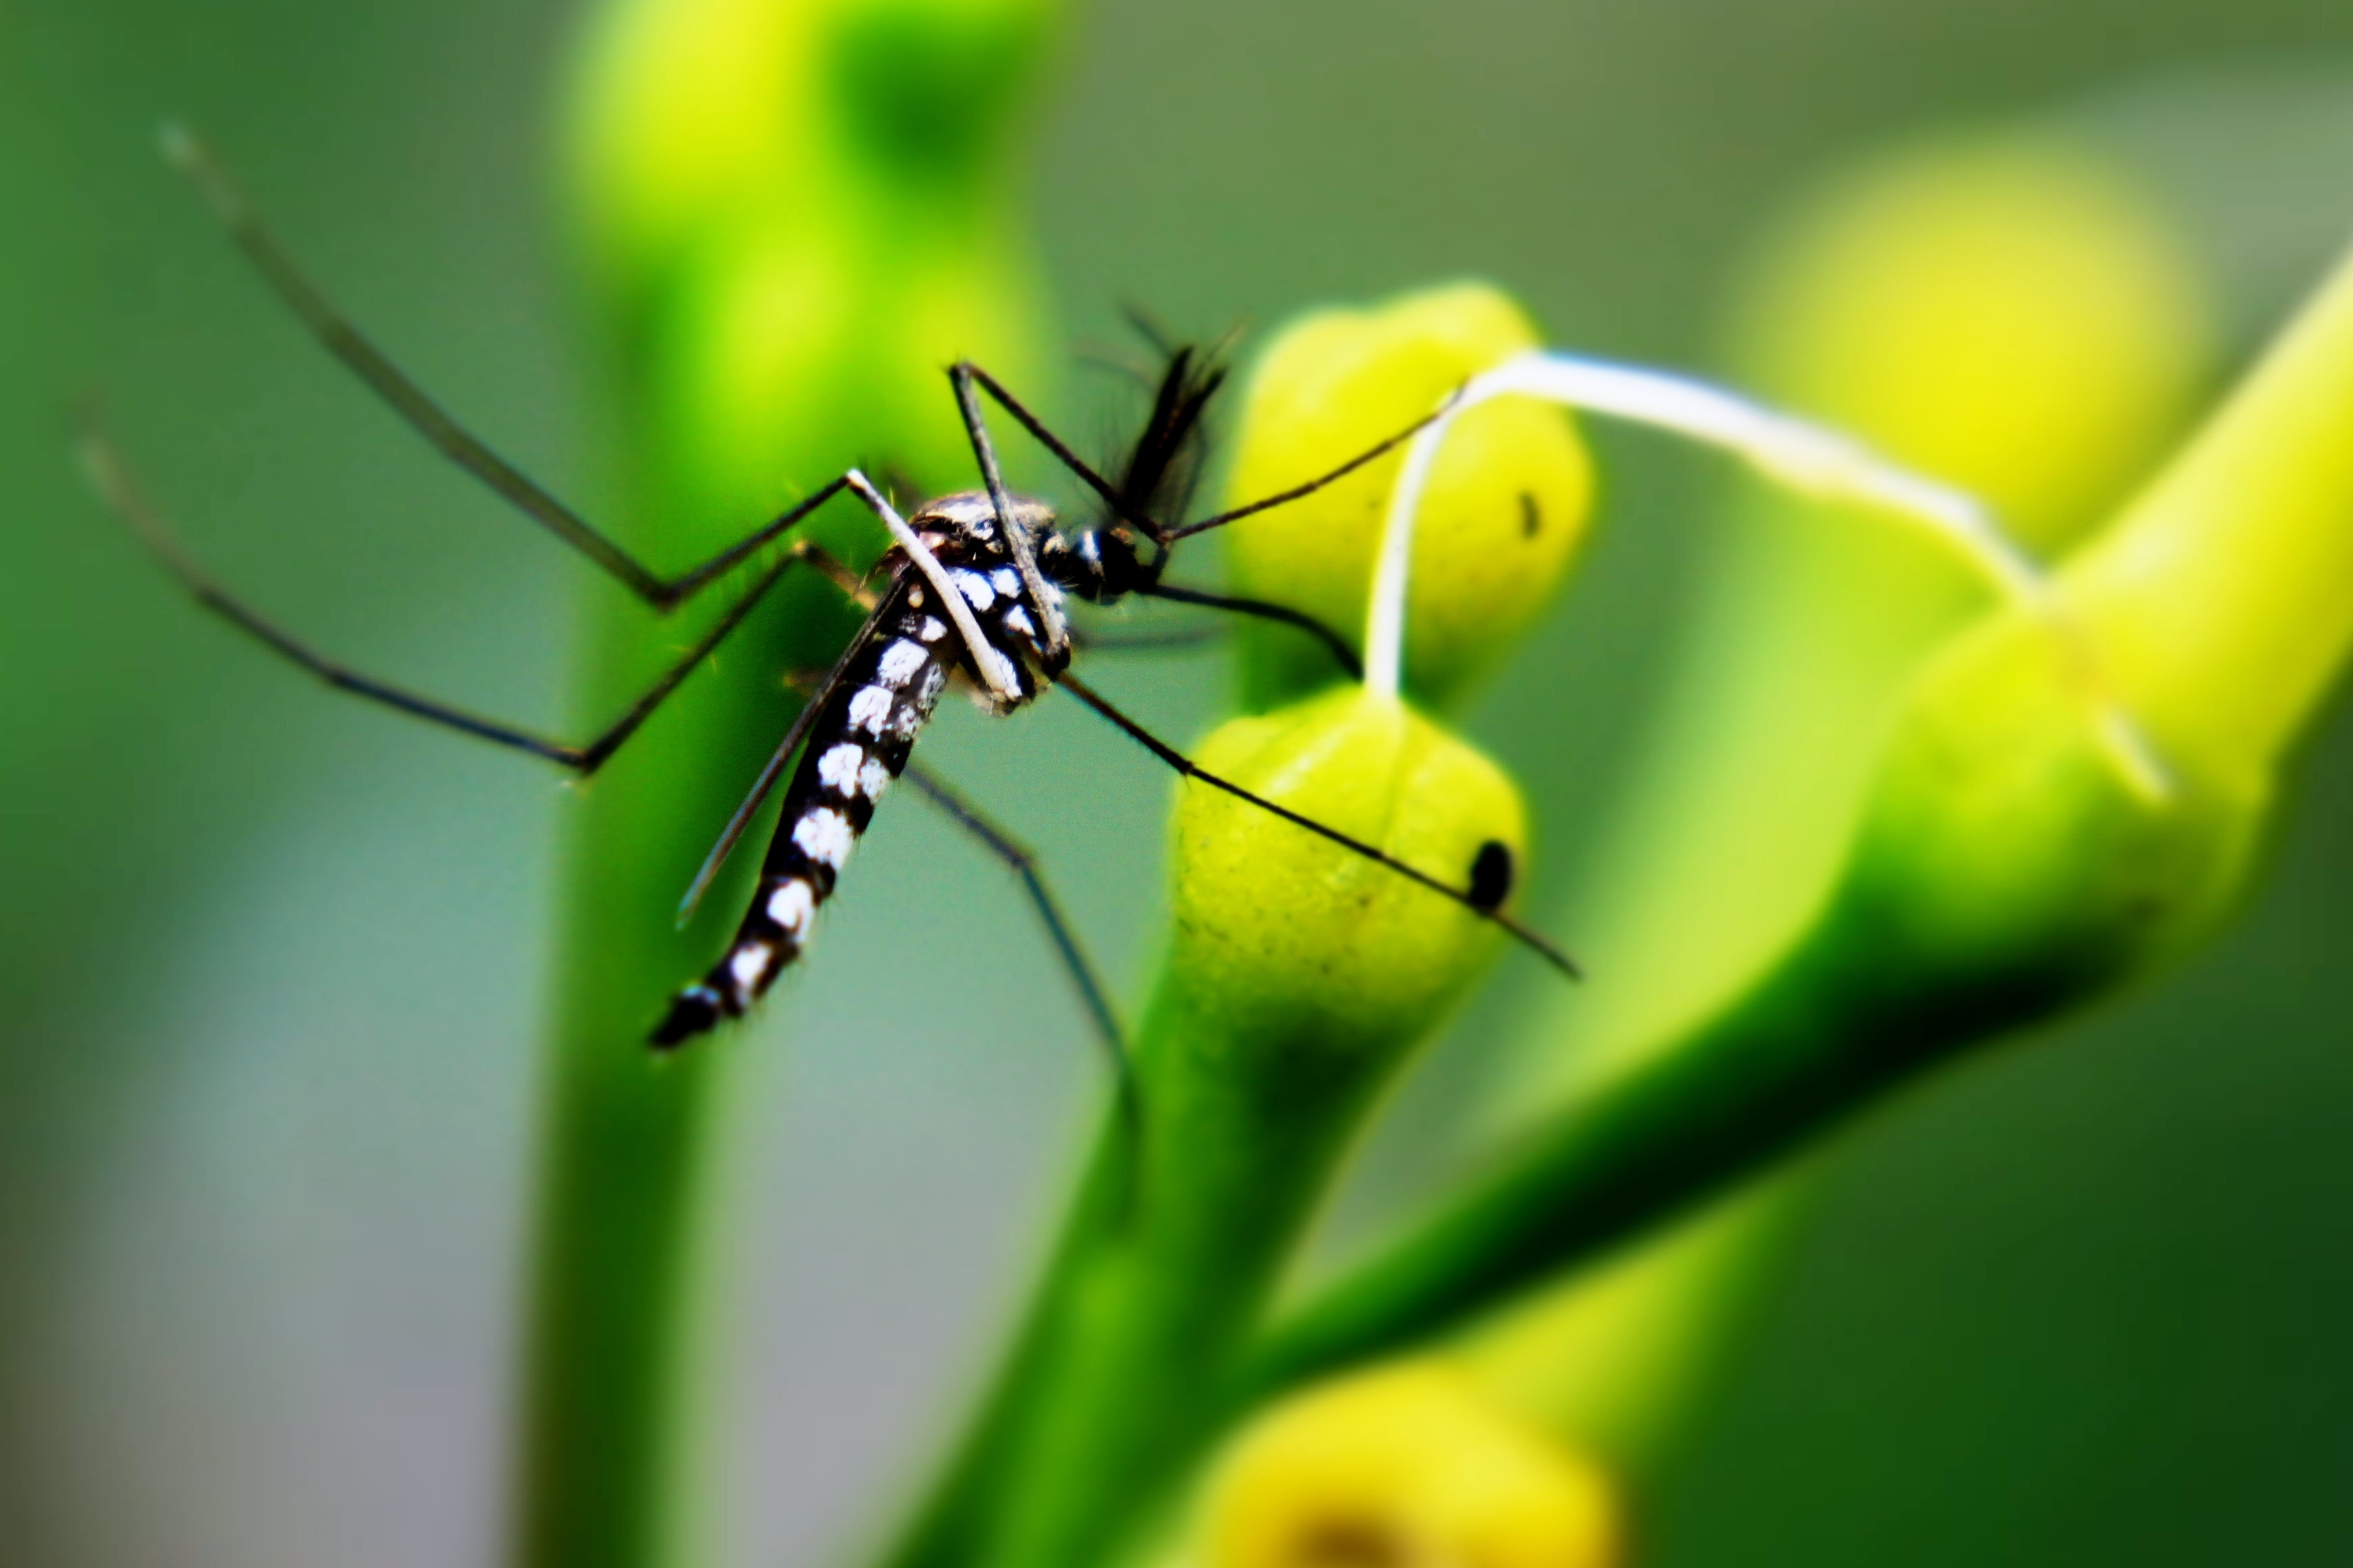
photography, flower, animal, green, insect, macro, parasite, yellow, fauna, invertebrate, close up, dragonfly, mosquito, pest, macro photography, arthropod, sucking, plant stem, dragonflies and damseflies